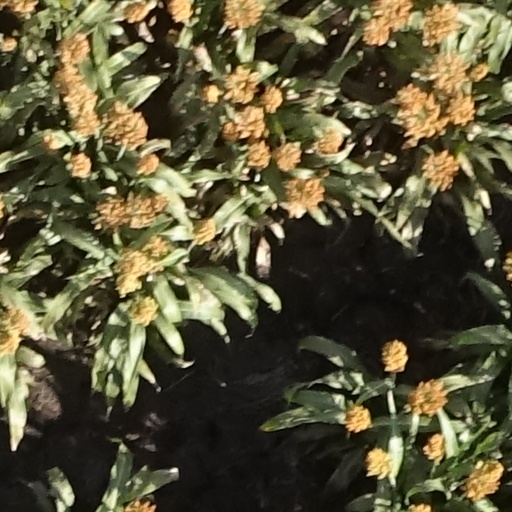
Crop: sorghum